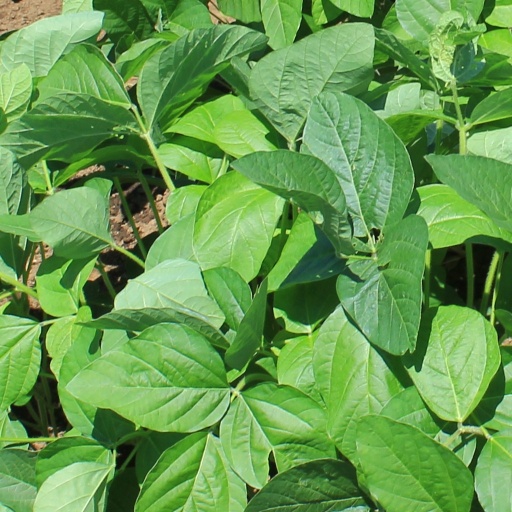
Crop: soybean